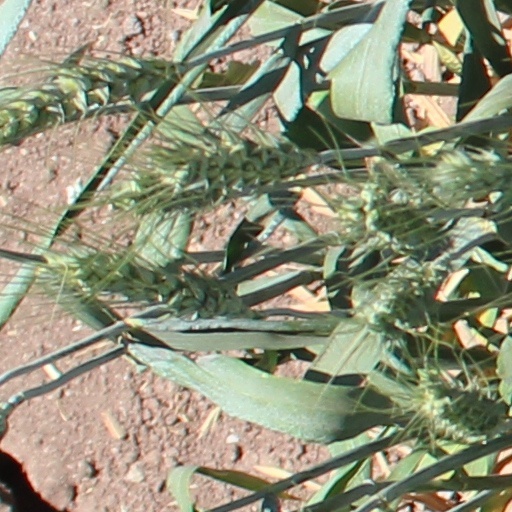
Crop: wheat